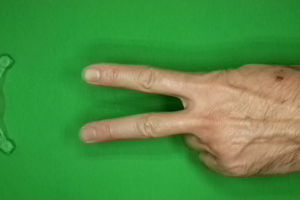
Label: scissors